Pixie

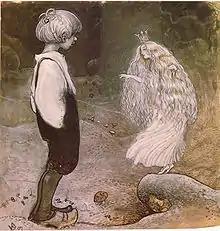
John Bauer's illustration of Alfred Smedberg's "The Seven Wishes" in "Among Pixies and Trolls", an anthology of children's stories

Pixies are described in folklore and fiction in various ways, most commonly as ill-clothed or naked. In 1890, William Crossing noted a pixie's preference for bits of finery: "Indeed, a sort of weakness for finery exists among them, and a piece of ribbon appears to be... highly prized by them."